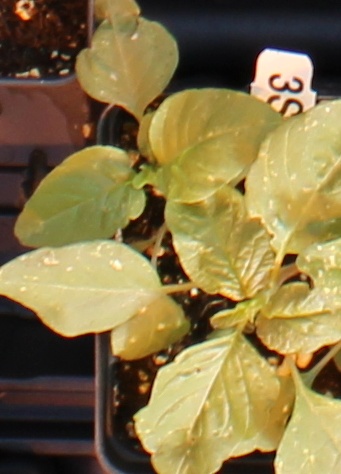
Label: Redroot Pigweed